Matano Fault

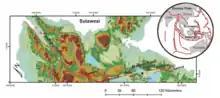
Map of the Matano Fault, Sulawesi from Daryono et al. 2021

The Matano fault is a major active WNW-ESE trending left lateral strike-slip fault on the island of Sulawesi. It extends for about 190 km from near the southern end of the Palu-Koro Fault in the west, to Kolono Bay on the east coast of the island.